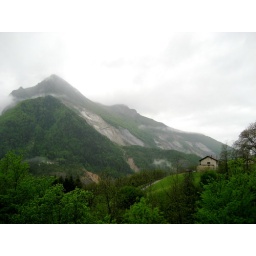
It's clearly visible where the missing part of the mountain (slided in the Vajont lake on 9 October 1963) was.